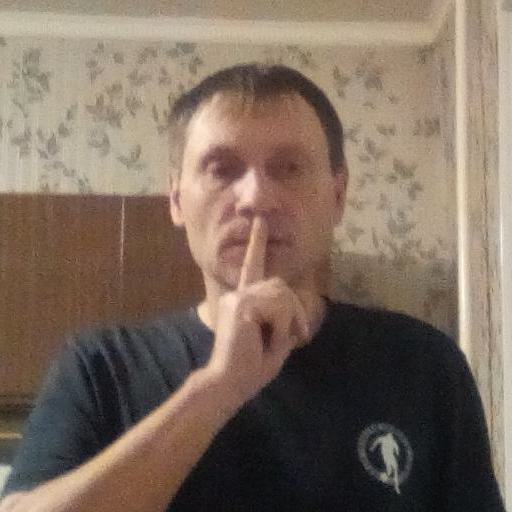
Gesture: mute